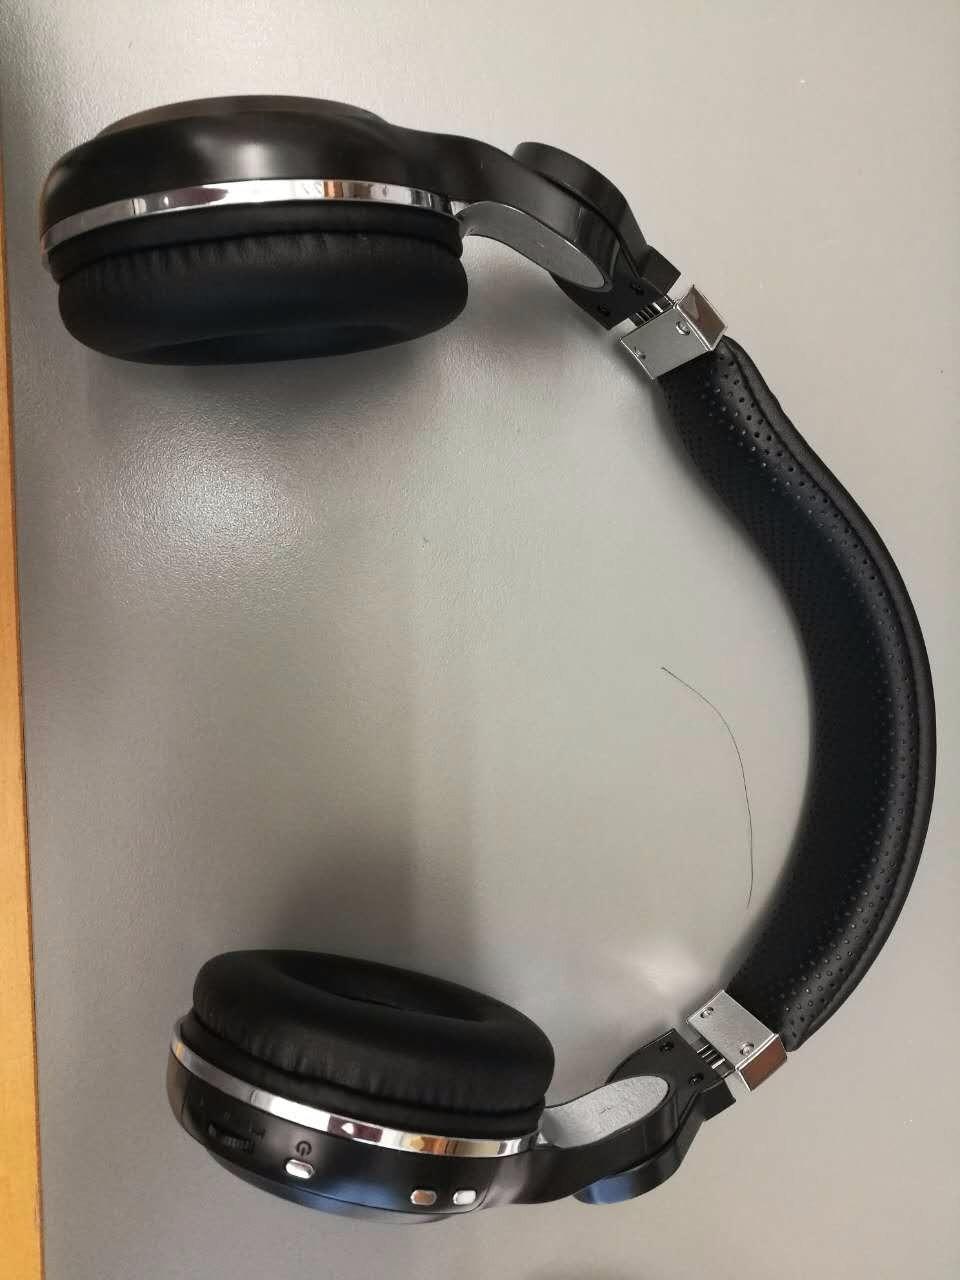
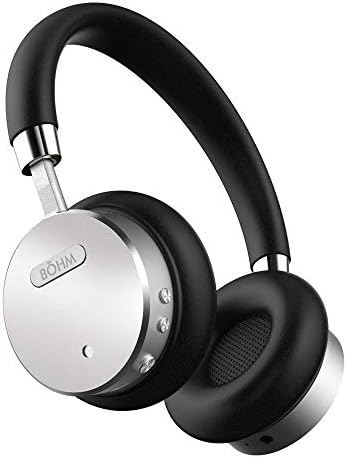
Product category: headphones
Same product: no